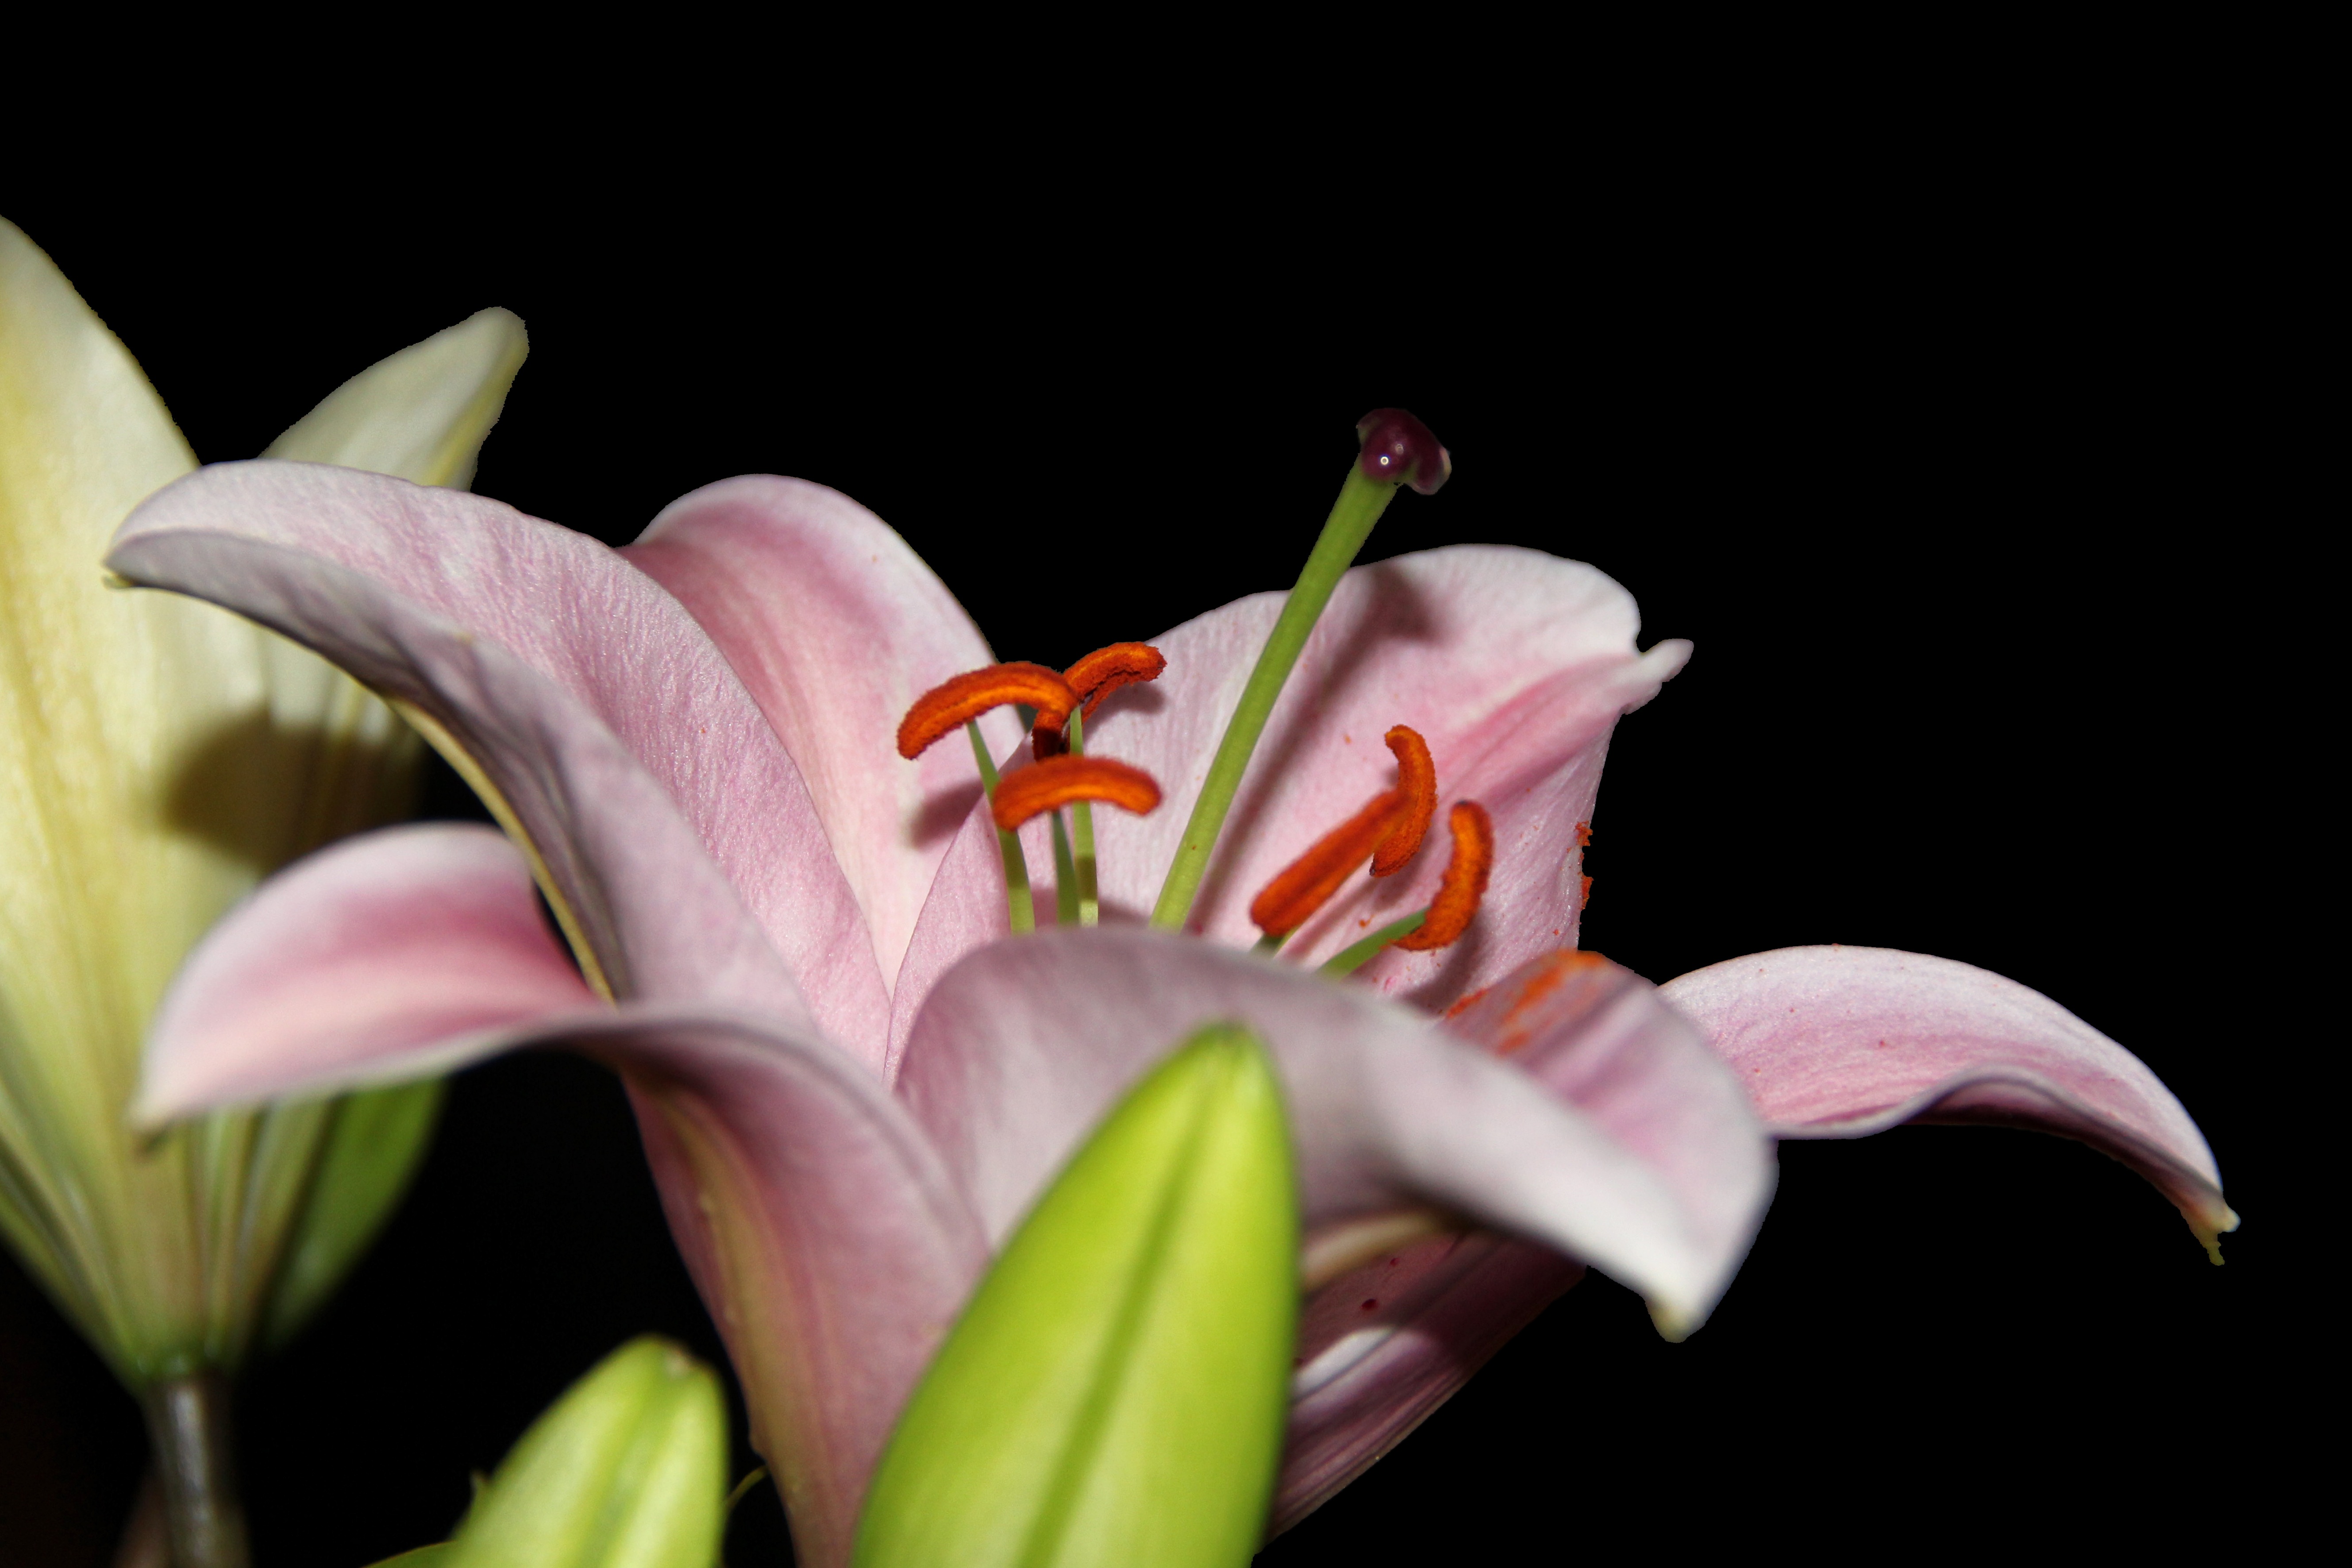
blossom, plant, flower, petal, bloom, botany, flora, flowers, close up, pistil, lily, daylily, macro photography, blossomed, flowering plant, plant stem, land plant